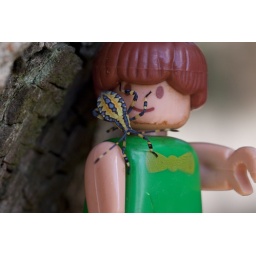
This lego man was just sitting on a tree in the park with this critter on his face.